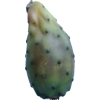
Label: cactus_fruit_green